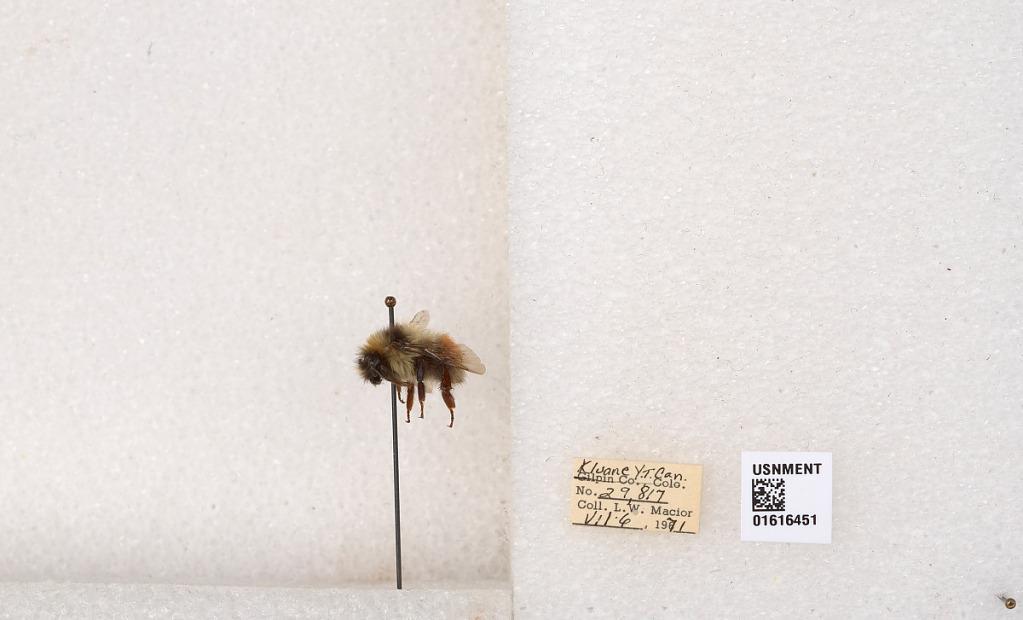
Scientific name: Bombus (Pyrobombus) sylvicola Kirby
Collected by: L. Macior
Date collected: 1971-7-6
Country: Canada
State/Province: Yukon Territory
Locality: Kluane National Park and Reserve
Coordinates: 60.7493, -139.504